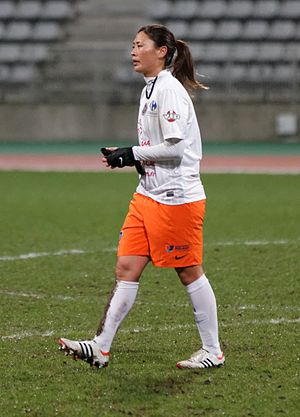
Rumi Utsugi
Rumi Utsugi med PSG-Montpellier (2012-2013 sæsonen)
Rumi Utsugi er en Japansk fodboldspiller, der spiller som midtbanespiller for den amerikanske klub Seattle Reign FC og Japan. Hun har tidligere spillet for den franske klub Montpellier i Division 1 Féminine og NTV Beleza i Japan. Hun vandt verdensmesterskabet med Japan i 2011. Hun er venstrefodet. Hun har repræsenteret Japan ved VM i fodbold for kvinder i 2007, 2011 og 2015, og ved AFC Women's Asian Cup to gange. Hun blev valgt til VM 2015 All-Star truppen.